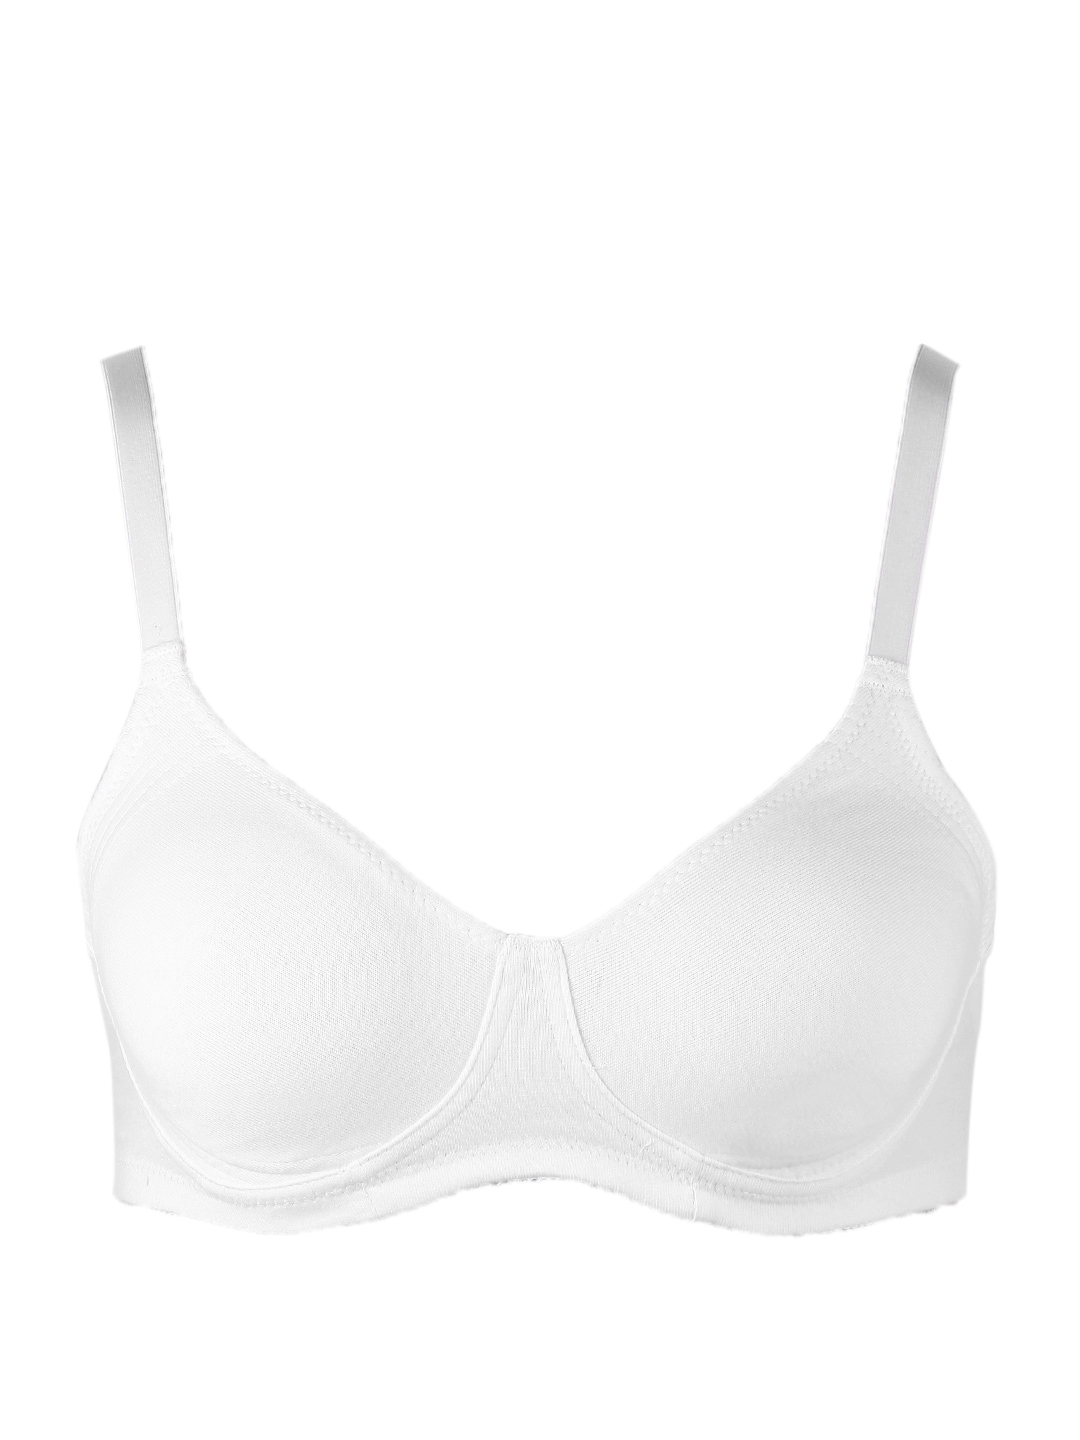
Enamor Women Smooth White Bra
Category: Apparel / Innerwear / Bra
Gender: Women
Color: White
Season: Summer 2014
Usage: Casual